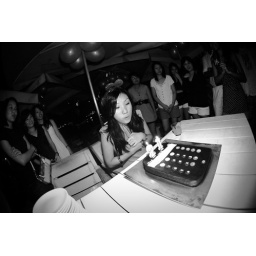
The candles go out, over the calculator cake for the accounting student.